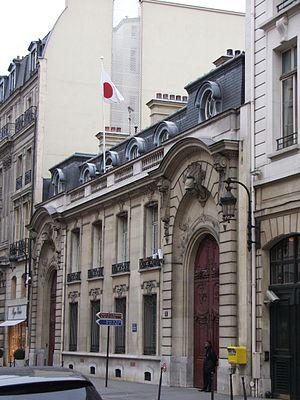
Hôtel Pillet-Will, ancien hôtel Marbeuf, 31 rue du Faubourg-Saint-Honoré, 8e arrondissement de Paris, actuelle résidence de l'ambassadeur du Japon en France. L'ambassade du Japon elle-même se trouve Avenue Hoche. 日本語: Hôtel Pillet-Will, 在フランス日本国大使公邸